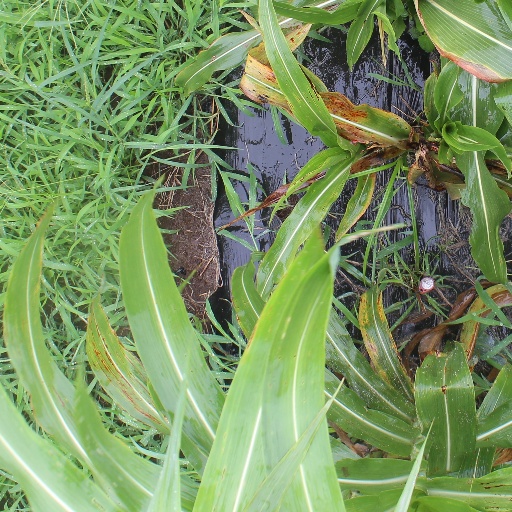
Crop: sorghum